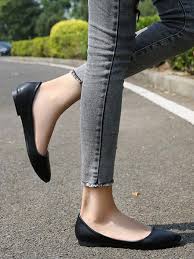
Label: Ballet Flat